Denmark River

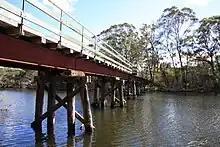
Heritage rail bridge over river

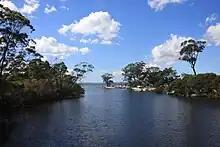
Denmark River flowing into the Wilson Inlet, taken from the Heritage Rail Bridge

The Denmark River is located in the Great Southern region of Western Australia. The river rises near Pardelup and meanders in a southerly direction until it flows through Denmark into Wilson Inlet (along with the Hay River). The traditional owners of the area are the Noongar people, who know the river as Kwoorabup, meaning the place of the western brush wallaby (place we return to).